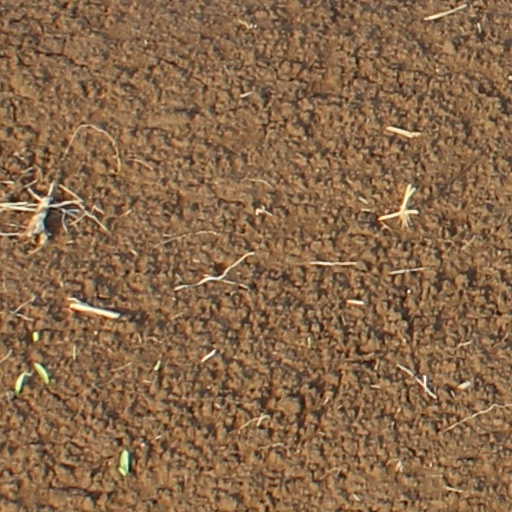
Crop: wheat